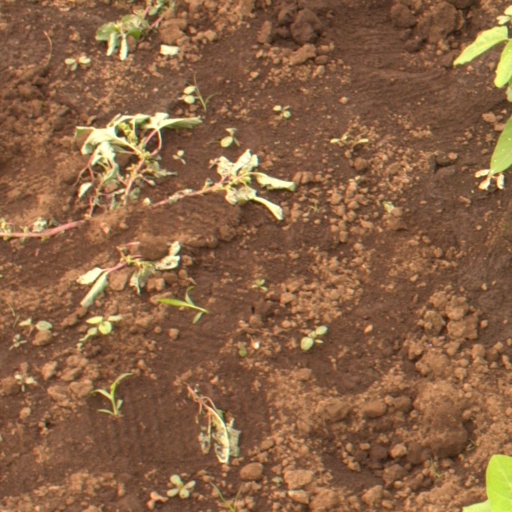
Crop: soybean